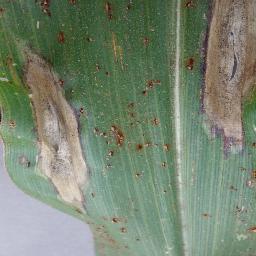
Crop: corn
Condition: (maize)_northern_blight